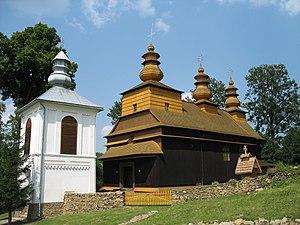
La voïvodie des Basses-Carpates est une des 16 régions administratives de Pologne. Le chef-lieu de la voïvodie est Rzeszów.